Per Svensson (actor)

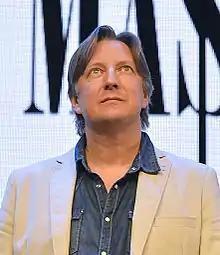
Svensson in 2014

Born in Karlshamn, Sweden, Svensson studied at NAMA in Stockholm 1991–94. He belongs to the Royal Dramatic Theatre's solid ensemble.